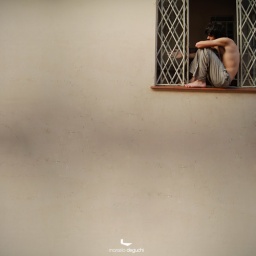
the sky above, the field below